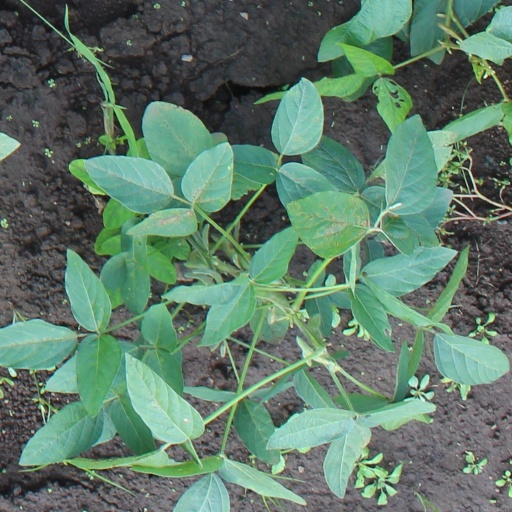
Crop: soybean